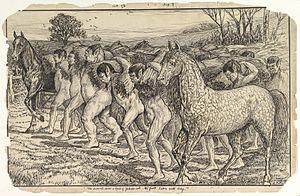
Les Yahoos, ou Yahous en version française, apparaissent comme des créatures sauvages et immondes dans le dernier des Voyages de Gulliver de Jonathan Swift paru en 1726.